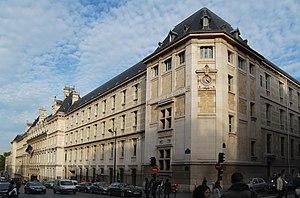
Lycée Louis le Grand, Paris 5, France
Le lycée Louis-le-Grand est un établissement d'enseignement secondaire et supérieur public français. Il est situé le long de l'ancien cardo de Lutèce, au 123 de la rue Saint-Jacques, dans le 5ᵉ arrondissement de Paris, en plein cœur du Quartier latin. Son origine remonte au XVIᵉ siècle, puisqu'il fut fondé en 1550 comme collège jésuite dans l'hôtel parisien de Guillaume du Prat, évêque de Clermont. Il est reconstruit de 1885 à 1888.
Le 5ᵉ arrondissement de Paris est le plus ancien quartier de la ville : il recouvre la plus grande partie du quartier latin, construit par les Romains sous l'Antiquité. Il est situé sur la rive gauche, au bord de la Seine. Il est bordé au nord par la Seine et le 4ᵉ arrondissement, à l'ouest par le 6ᵉ arrondissement, et au sud par les 14ᵉ et 13ᵉ arrondissements.
Dans le système éducatif français, la classe préparatoire mathématiques et physique ou MP est une des voies d'orientation en seconde année, communément appelée Maths spé, de la filière des classes préparatoires scientifiques.